Utterslev

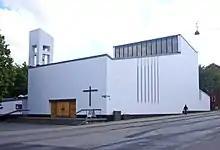
Utterslev Church, Copenhagen

Utterslev is a neighbourhood in the Bispebjerg district of Copenhagen, Denmark. Utterslev is centered on Utterslev Torv (Utterslev Square) and is most known for the Utterslev Mose marshland which straddles the border with Gladsaxe Municipality to the north.